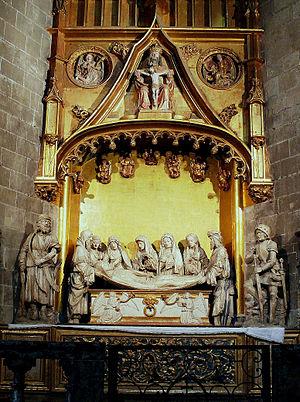
Cathédrale Sainte-Marie d'Auch - Mise au tombeau
La cathédrale Sainte-Marie d'Auch est une cathédrale catholique romaine située à Auch dans le Gers. Elle est dédiée à la sainte Vierge. Vaste édifice à trois nefs, de 102 mètres de long sur 35 m de large, elle est le siège de l'archidiocèse d'Auch.